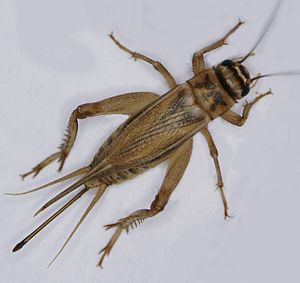
Græshopper / Systematik og udbredelse
Husfårekylling
Græshopper er en gruppe af insekter med over 20.000 arter. De har karakteristiske kraftige bagben som de kan bruge til at springe med. Gruppen kaldes også Græshopper og fårekyllinger, samt retvingede insekter. Græshopper har et forholdsvis stort hoved. Munddelene er nedadrettede og bidende. Det første brystleds rygplade er karakteristisk sadelformet. Forvingerne er smalle og skindagtige, mens bagvingerne er brede og klare. Græshopper kan ofte frembringe lyde ved at gnide kitindele mod hinanden eller ved at banke i underlaget. Et høreorgan kan findes på det første par bens skinneben eller på bagkroppens første led.